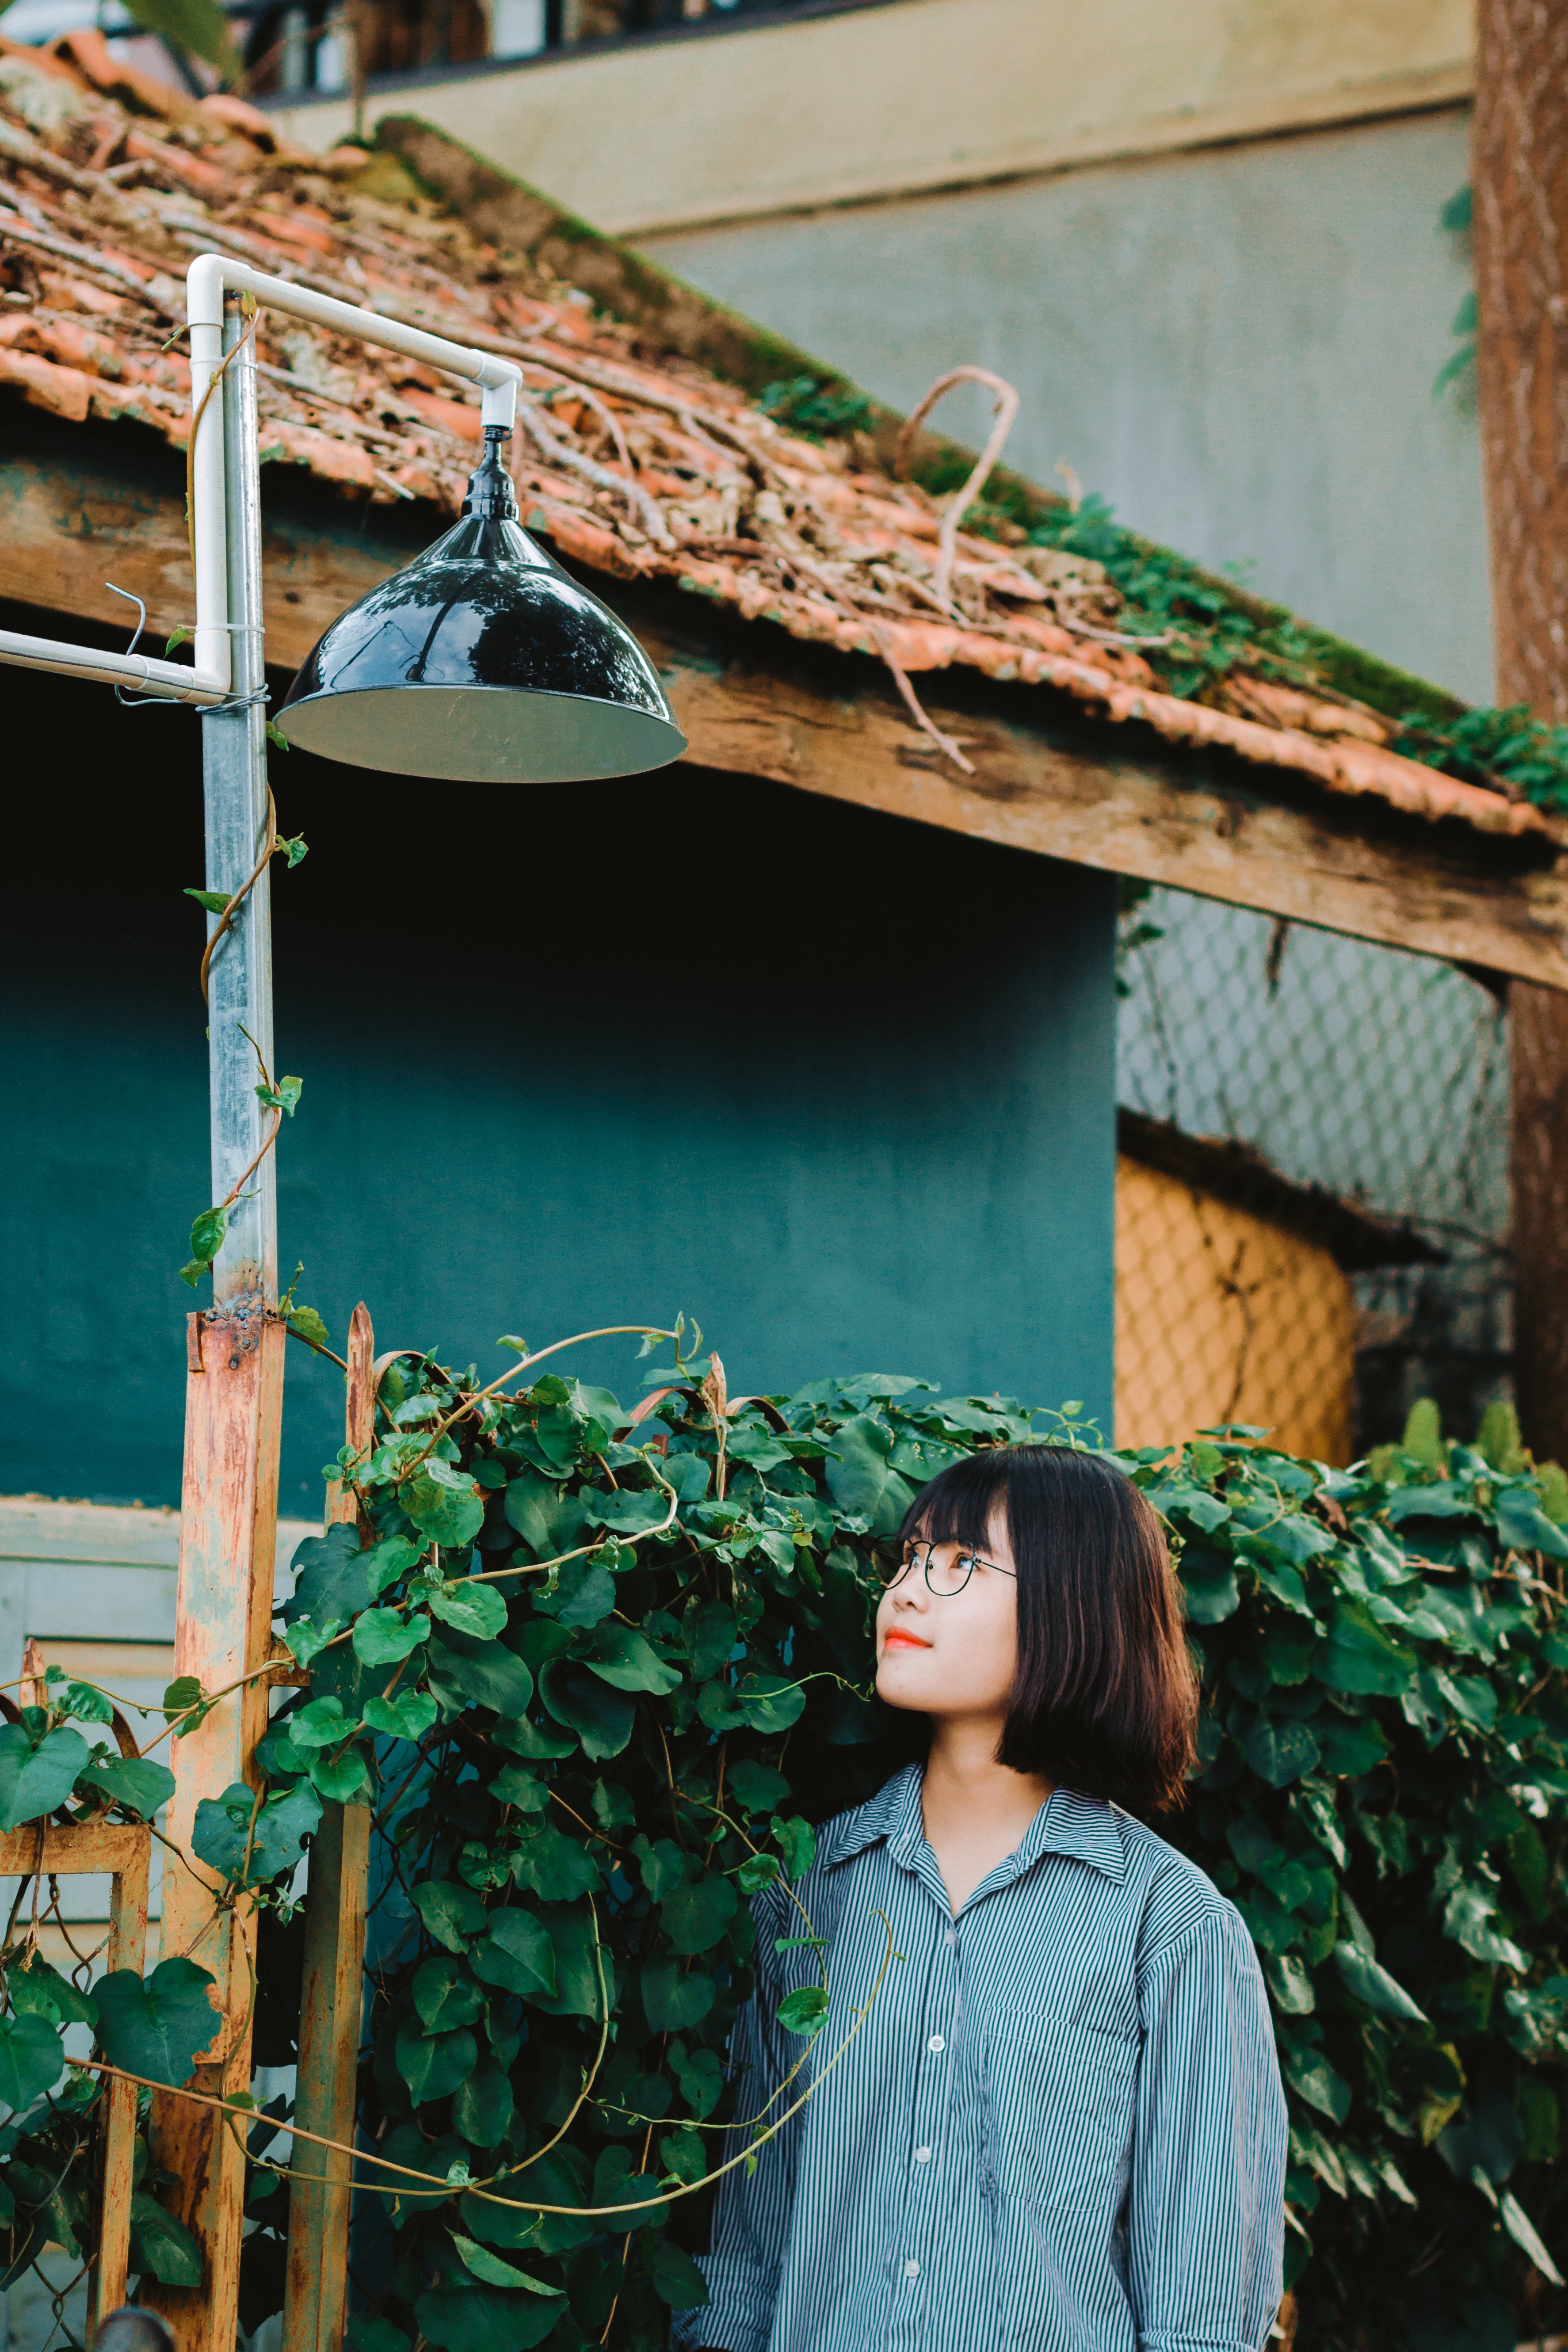
green, beauty, turquoise, house, architecture, plant, photography, wood, roof, leisure, vacation, tourism, building